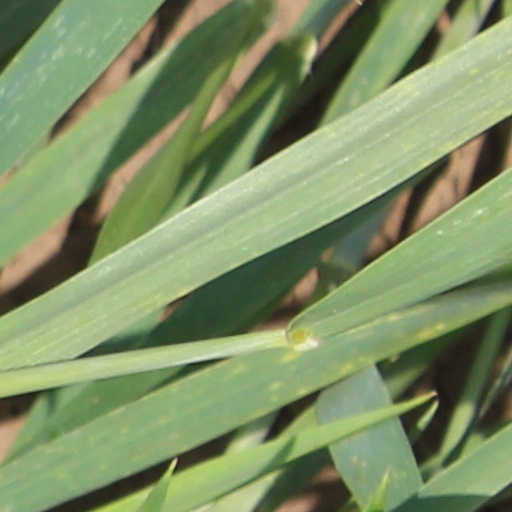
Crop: wheat